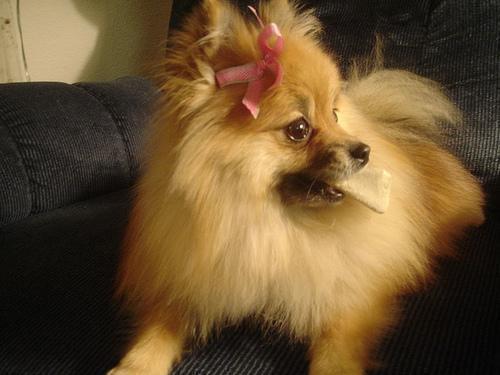
Pomeranian